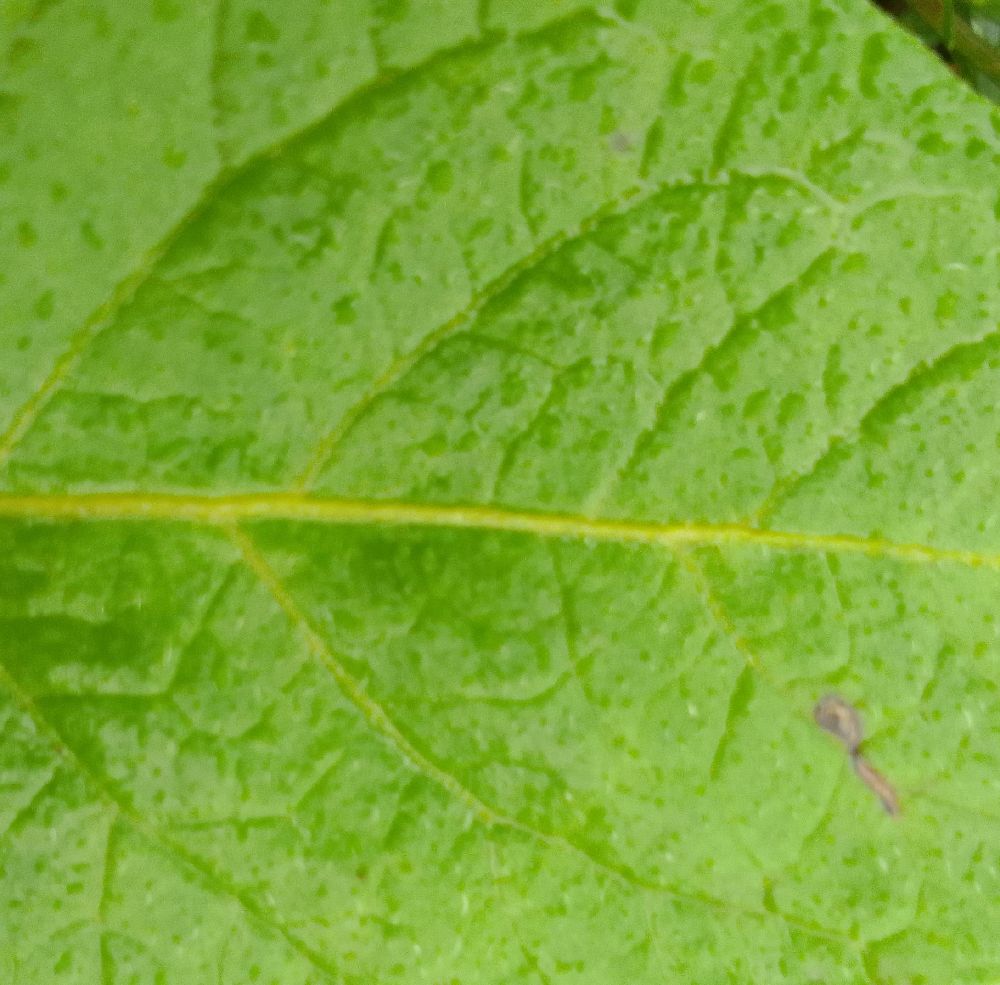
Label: Healthy